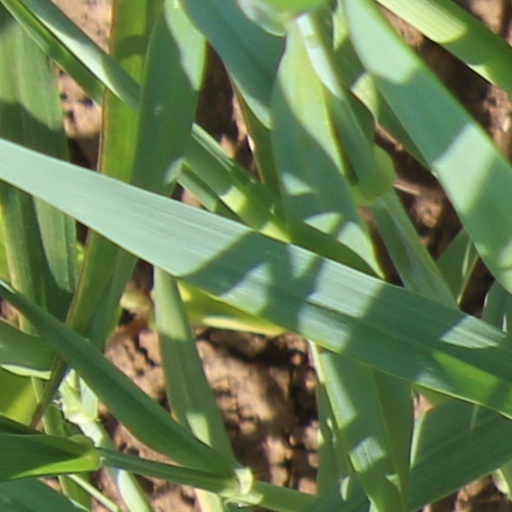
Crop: wheat